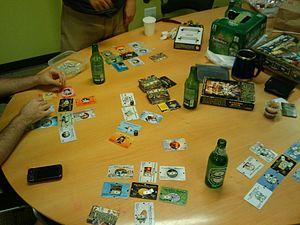
Illuminati est un jeu de société qui se présente sous la forme d'un jeu de cartes conçu par Steve Jackson et édité par Steve Jackson Games. Il ne s'agit cependant ni d'un jeu de levées ni d'un jeu de cartes à collectionner. Ce jeu parodique met en scène des sociétés secrètes en compétition les unes avec les autres pour contrôler le monde. Le joueur, pour y parvenir, manipule diverses sociétés secrètes pour des actions légales ou illégales voire mystiques. Le jeu se moque autant des théories du complot que de ceux qui n'y croient pas. On peut y jouer de 2 à 7 personnes pour des parties qui durent de une à cinq heures en fonction du nombre de joueurs présents autour de la table.